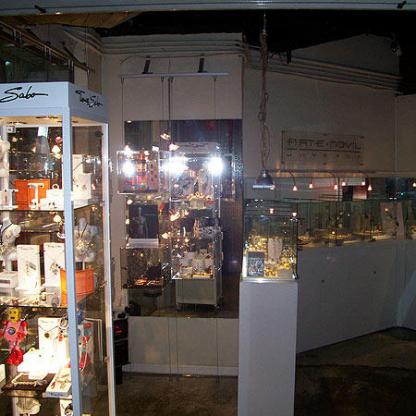
Scene: Indoor